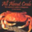
Label: cra